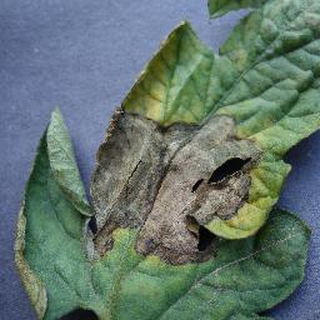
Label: tomato_late_blight